Connor Mosack

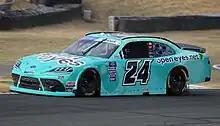
Mosack's No. 24 car at Sonoma Raceway in 2023

On May 25, 2022, Joe Gibbs Racing announced that Mosack would make his Xfinity Series debut in their No. 18 car in the road course race at Portland. Mosack was announced as the driver for Sam Hunt Racing's No. 26 car at Watkins Glen International.